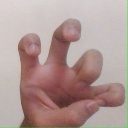
अक्षर: छ